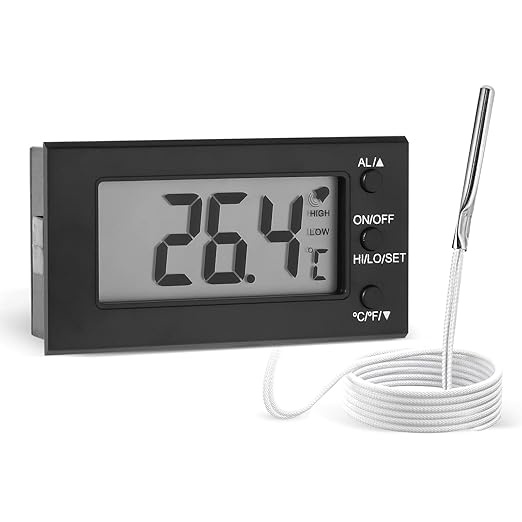
Digital Oven Thermometer -58°F to 572°F/-50°C-300°C, Thermometer with Probe, High Low Temperature Alarm, LCD, Celsius/Fahrenheit LXSZRPH (Black)
About This 【Easy Oven Temperature Monitoring】The digital oven thermometer with LCD display clearly shows temperature readings, allowing you to monitor the temperature of your oven, grill, or smoker with ease. 【Versatile Probe】The thermometer comes with a durable stainless steel probe connected to a long, heat-resistant 39-inch cable, allowing you to monitor temperatures without opening the oven door. 【User-Friendly Controls】 Simple control buttons let you power the unit on/off, set high/low temperature alarms, and adjust settings conveniently. 【Flexible Installation】Comes with single-sided adhesive flexible magnet and touch fastener. The flexible magnet is suitable for any iron surface. The touch fastener is suitable for any dust-free surface. You can install the thermometer as needed, on oven outer walls, metal surfaces, or anywhere in the kitchen. 【Wide Temperature Range】Capable of measuring temperatures from -58°F to 572°F (-50°C to 300°C), this thermometer is suitable for a variety of cooking applications. Suitable for traditional ovens, toaster ovens, smokers, grills or any heat based food appliance, etc. Very convenient and practical for cooking use. 【Celsius/Fahrenheit Switch】Conveniently toggle between Celsius and Fahrenheit temperature units with the press of a button. Overview Brand : LXSZRPH Special Feature : Alarm, Large Display, Ultra Clear Screen Color : Black Age Range (Description) : Adult Included Components : Digital Oven Thermometer, Flexible magnet, Adhesive tapes, Probe, AAA Battery Outer Material : Stainless Steel Display Type : Digital Product Care Instructions : Wipe Clean Unit Count : 1.0 Count Power Source : Battery Powered
Brand: LXSZRPH
Category: Home & Garden > Kitchen & Dining > Kitchen Tools & Utensils > Cooking Thermometers > Oven Thermometers